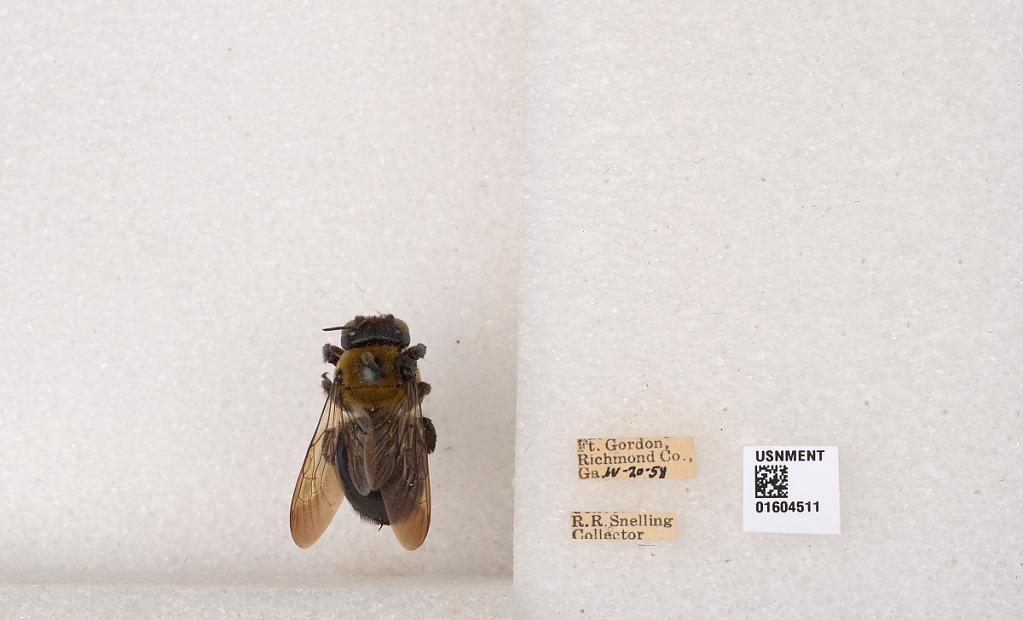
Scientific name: Xylocopa (Xylocopoides) virginica virginica (Linnaeus)
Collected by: R. Snelling
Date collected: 1958-4-20
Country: United States
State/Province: Georgia
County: Richmond
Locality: Fort Gordon
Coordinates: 33.421, -82.1621